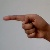
The image shows a hand gesture representing the letter 'G' in Indian Sign Language.